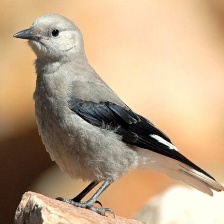
Species: CLARKS NUTCRACKER
Scientific name: NUCIFRAGA COLUMBIANA
ImageNet parent category: jay